Ashland County Courthouse (Wisconsin)

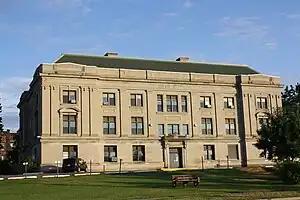

The Ashland County Courthouse is a courthouse in Ashland, Wisconsin. In 1982, it was added to the National Register of Historic Places. It was designed by Henry Wildhagen and H. W. Buemming, and is noted for its Classical Revival and Beaux-Arts architecture.